Nine Guests for a Crime

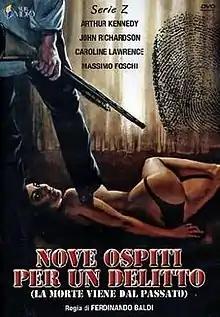

Nine Guests for a Crime is a 1977 Italian giallo film directed by Ferdinando Baldi. It was also known as "La morte viene del passato" ("Death Comes From the Past") in Spanish markets. An alternate Italian title was "Un urlo nella notte" ("A Scream in the Night").